Keyboard concertos by Johann Sebastian Bach

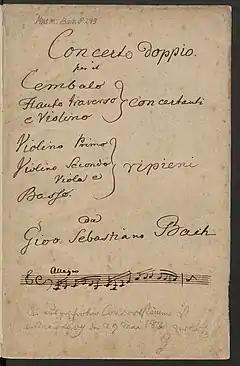
Title page of hand copy of the concerto made by Bach's pupil Johann Friedrich Agricola.

Scoring: harpsichord I/II/III/IV solo, violin I/II, viola, continuo (cello, violone)